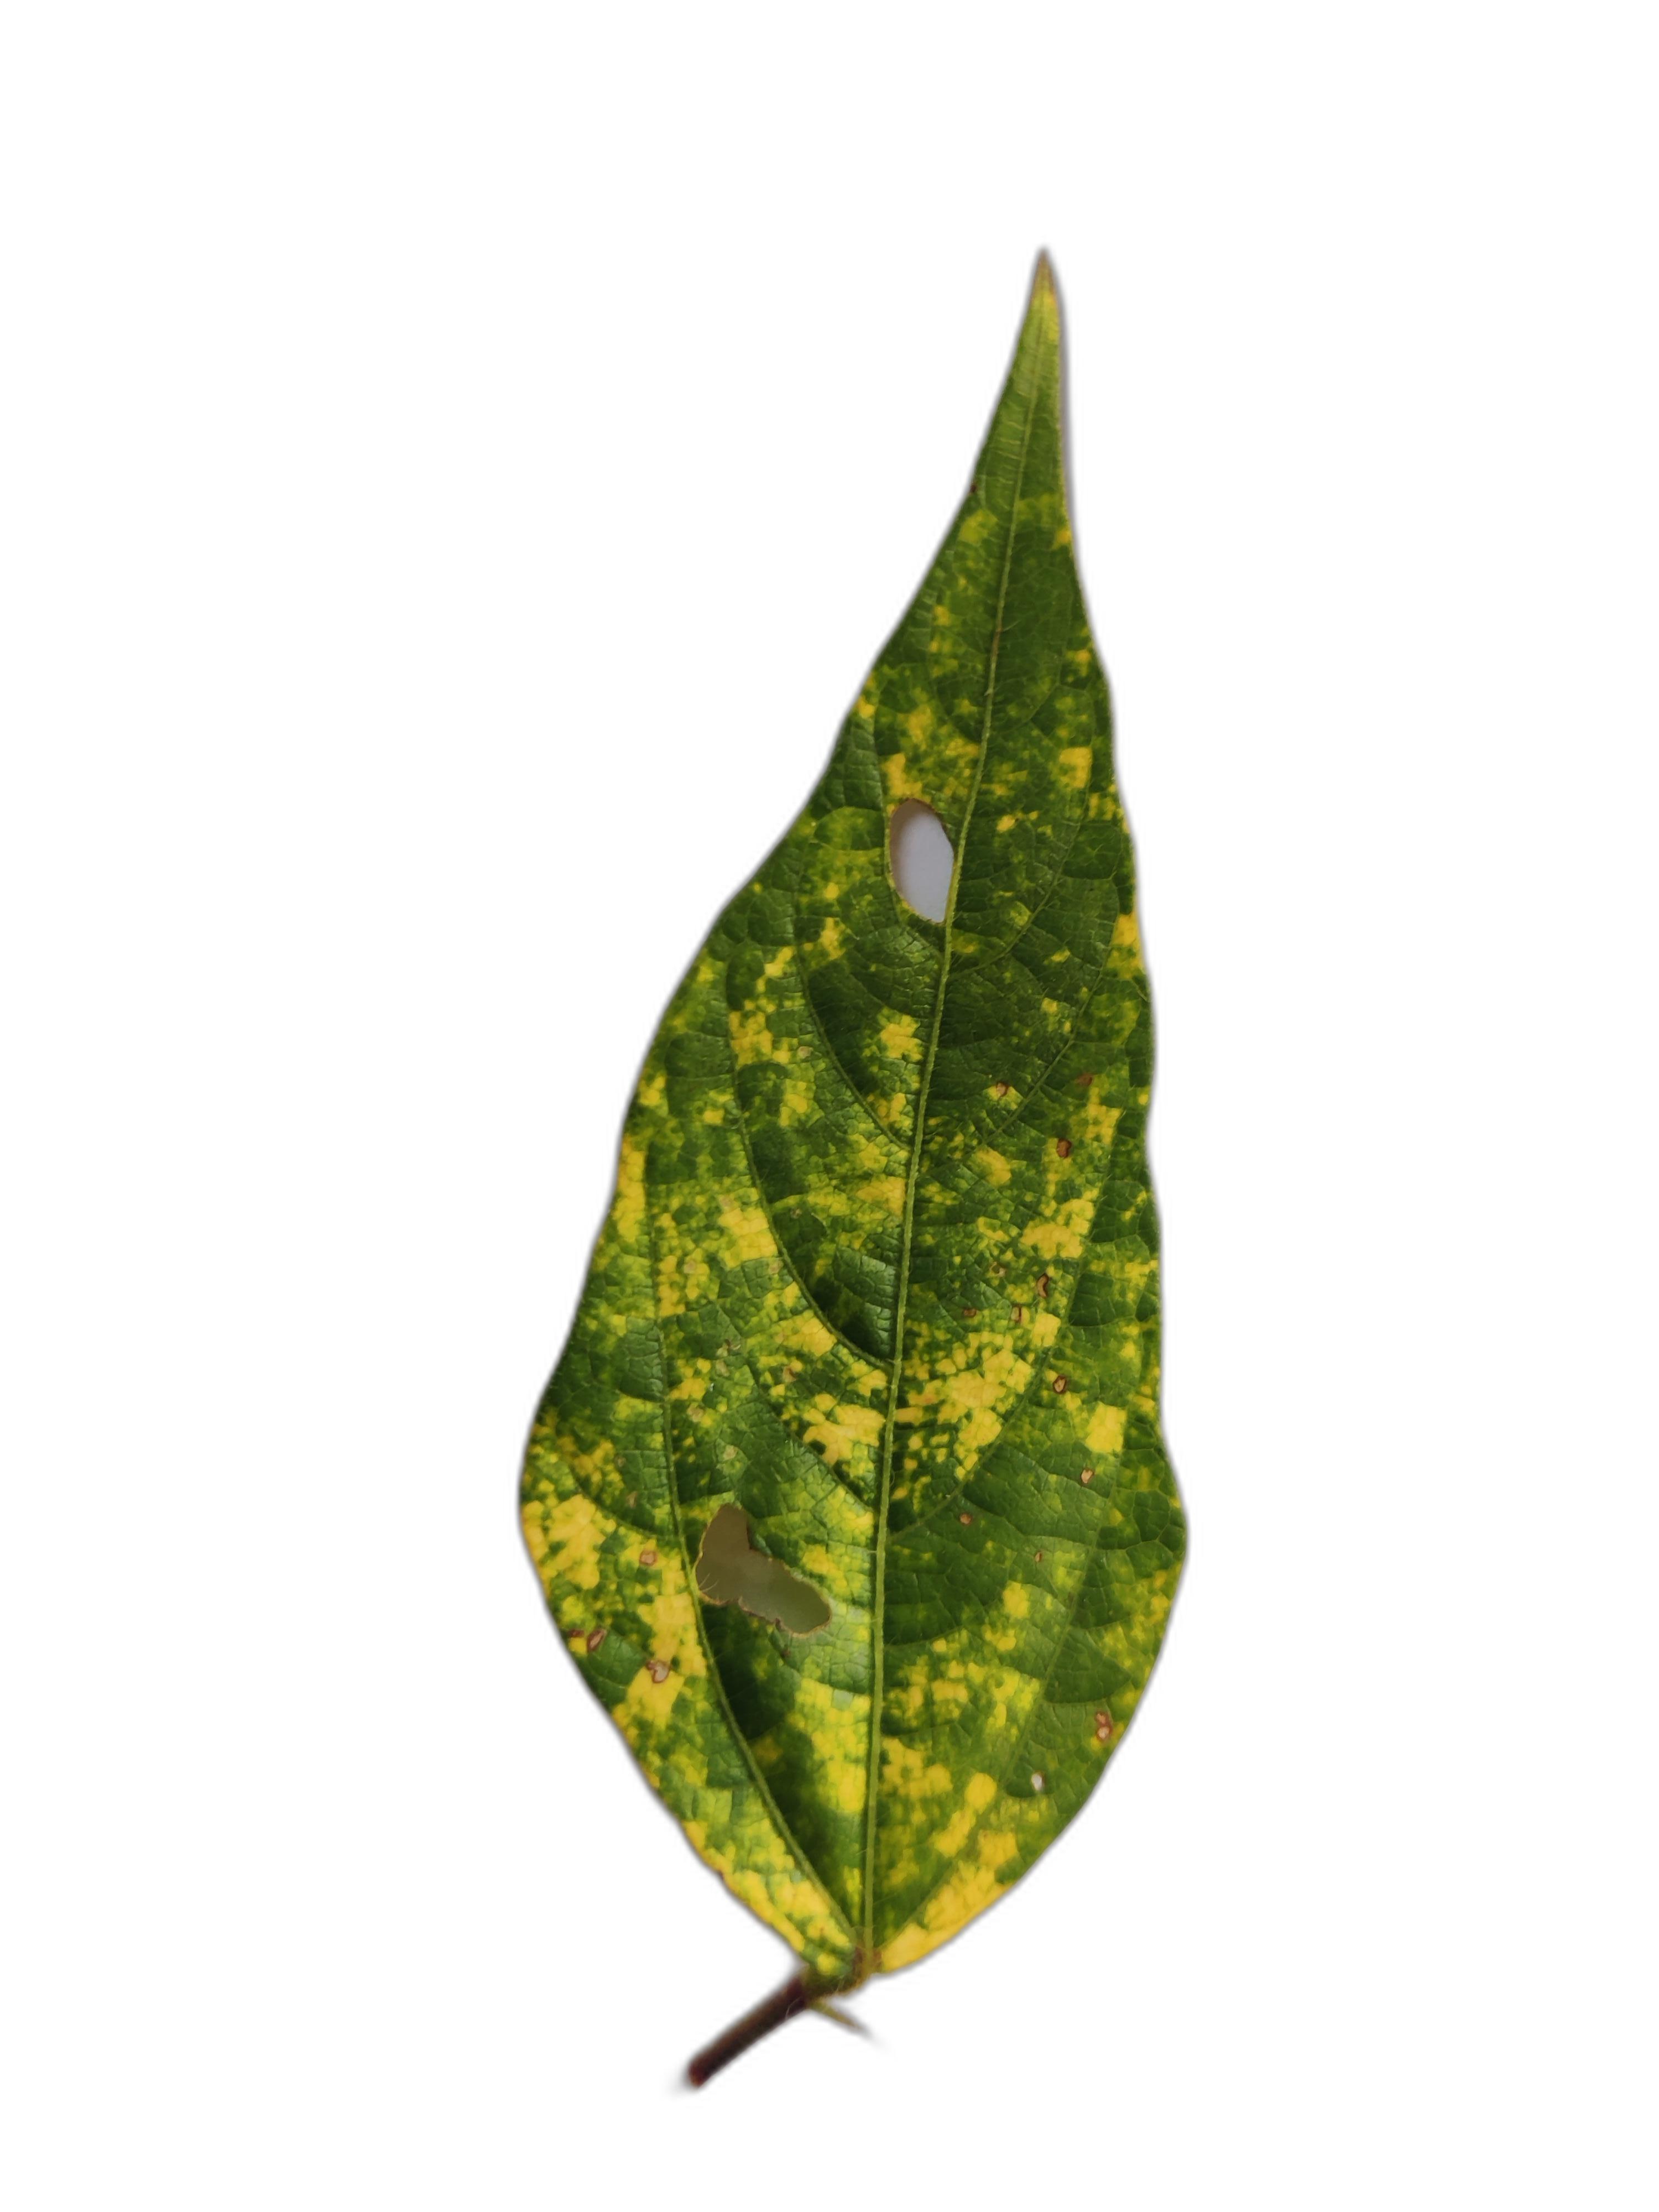
Label: Yellow Mosaic